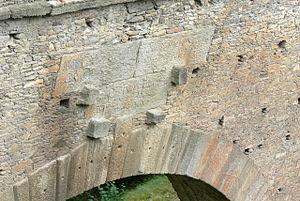
Le Pont d'Aël est un pont aqueduc romain situé près du hameau du même nom dans la commune d'Aymavilles, à l'entrée du val de Cogne, en Vallée d'Aoste. Il fut bâti l'an 3 av. J.-C. pour l'irrigation et l'approvisionnement en eau d'Augusta Prætoria Salassorum, aujourd'hui Aoste, qui venait d'être fondée. Ce pont, situé à 66 m au-dessus du fond de la vallée, soutenait un aqueduc avancé du point de vue technique, mesurant 6 km de long. Outre à sa position, il présente également d'autres particularités, telles qu'une galerie de contrôle au-dessous de la conduite d'eau et le financement entièrement privé pour la construction. L'ancienne conduite d'eau est utilisée de nos jours pour le passage d'un sentier de randonnées.